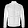
Label: Coat